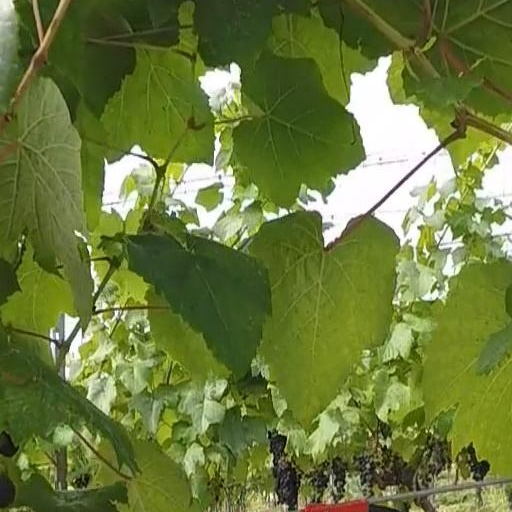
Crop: grape